Bethpage State Park

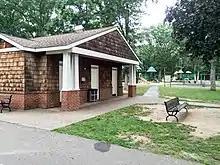
Bethpage State Park restrooms and playground area

Bethpage State Park is a New York state park on the border of Nassau County and Suffolk County on Long Island. The park contains tennis courts, picnic and recreational areas and a polo field, but is best known for its five golf courses, including the Bethpage Black Course, which hosted the 2002 and 2009 U.S. Open Golf Championships and the 2019 PGA Championship.